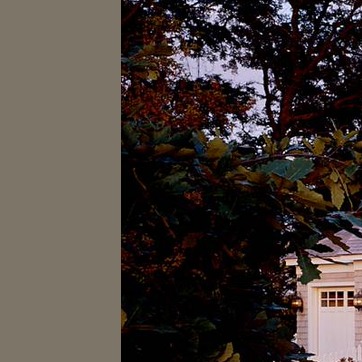
Material: foliage